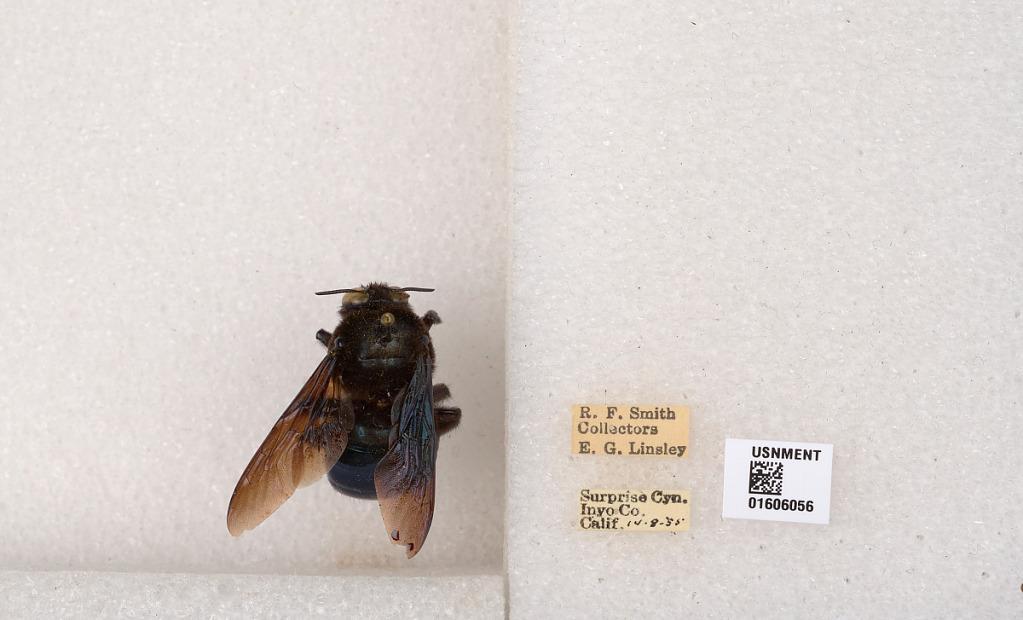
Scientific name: Xylocopa (Xylocopoides) californica arizonensis Cresson
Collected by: R. Smith & E. Linsley
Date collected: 1955-8-14
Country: United States
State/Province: California
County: Inyo
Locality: Surprise Canyon
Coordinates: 36.1005, -117.201